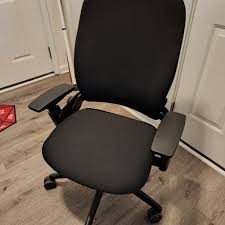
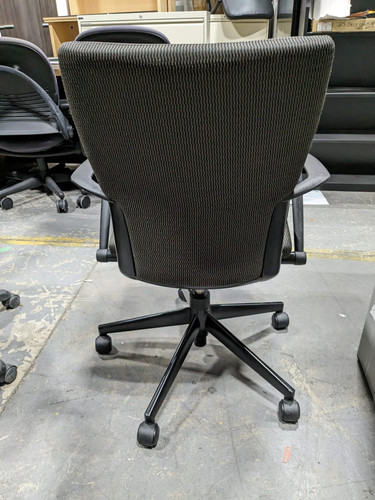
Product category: items_chair
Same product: no